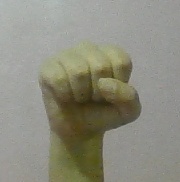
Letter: saad